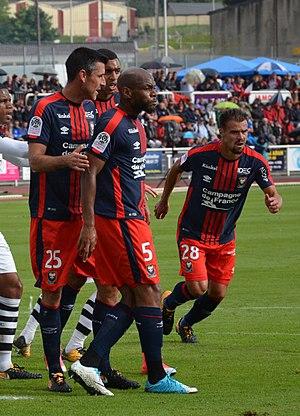
Photographie prise lors du match opposant le Stade rennais au SM Caen en match amical au stade Pierre-Compte de Vire le 22 juillet 2017. Ici, des joueurs caennais sur un coup de pied arrêté.
Le Stade Malherbe Caen Calvados Basse-Normandie est un club de football français basé à Caen et fondé en 1913. Il tire son appellation du lycée Malherbe, dont il fut à l'origine une section sportive ; le lycée Malherbe porte lui-même le nom du poète François de Malherbe.
La saison 2017-2018 du Stade Malherbe de Caen, club de football français, voit le club évoluer en Ligue 1. C'est la 17ᵉ saison du club normand à ce niveau.